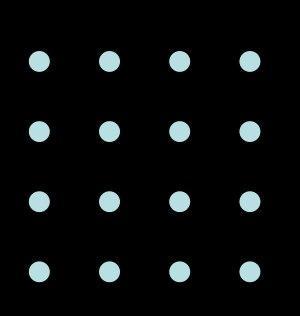
Un diagramme de constellation est la représentation d'un signal modulé par une modulation numérique comme la modulation d'amplitude en quadrature ou la modulation par sauts de phase. La représentation se situe dans un diagramme bi-dimensionnel dont les axes délimitent le plan complexe aux instants d'échantillonnage des symboles. Les points dans le plan complexe sont les images des symboles présents à cet instant donné résultant de la modulation. Les diagrammes de constellation peuvent être utilisés pour identifier le type des interférences ou de la distorsion dans un signal.